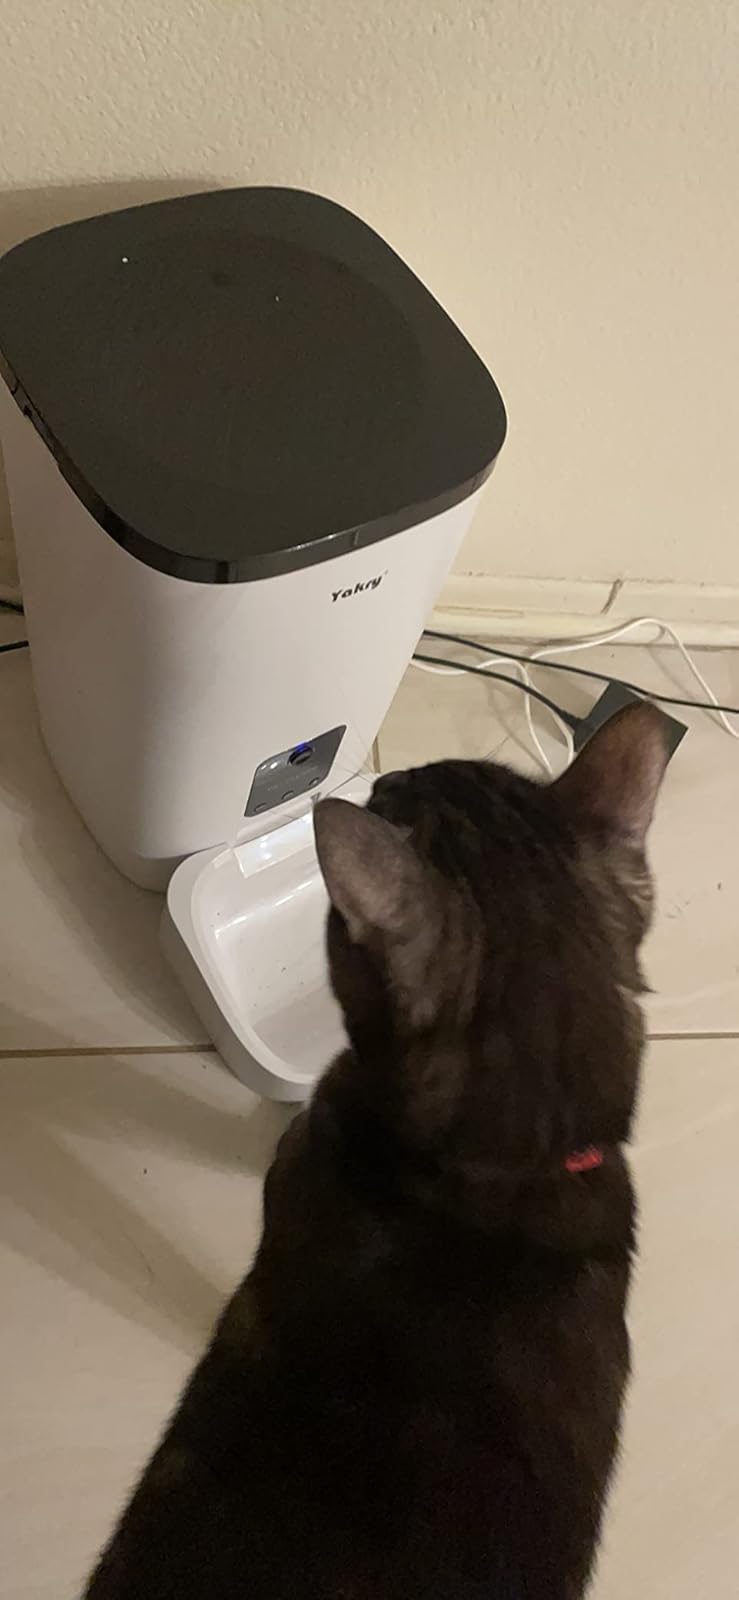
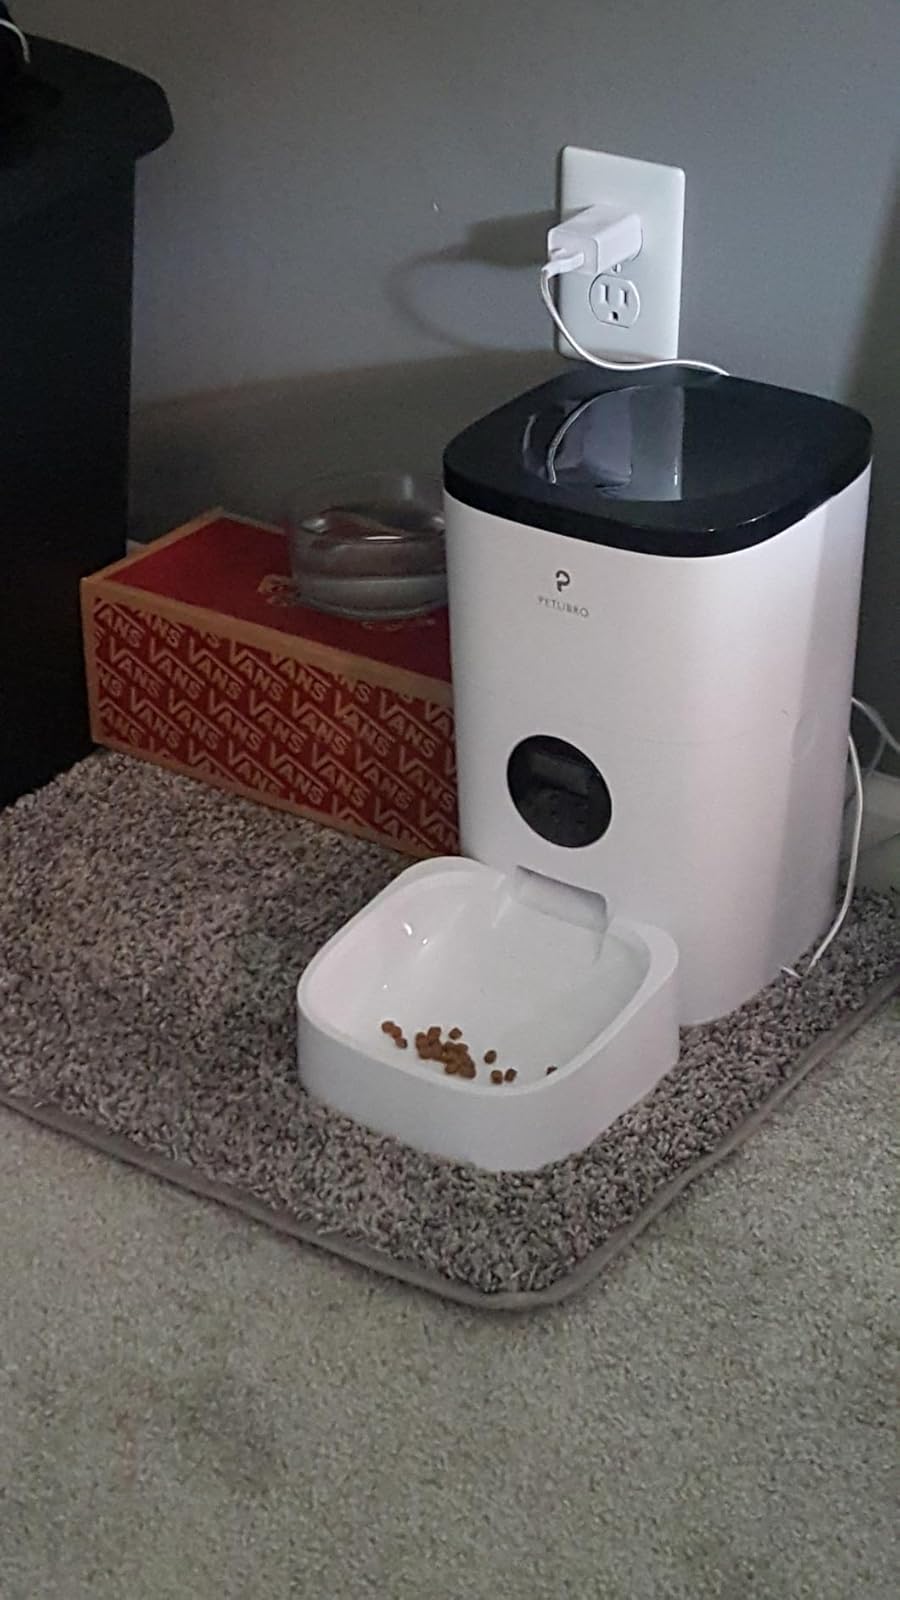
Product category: items_feeder
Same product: no